Grabbers

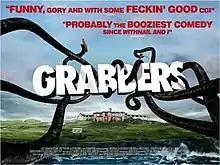
Theatrical film poster

Grabbers is a 2012 monster horror comedy film directed by Jon Wright and written by Kevin Lehane. A co-production of Ireland and the United Kingdom, the film stars Richard Coyle, Ruth Bradley, Bronagh Gallagher and Russell Tovey among an ensemble cast of Irish actors.